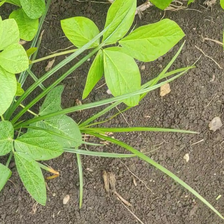
Weed species: Lavhala_(Cyperus_Rotundus)